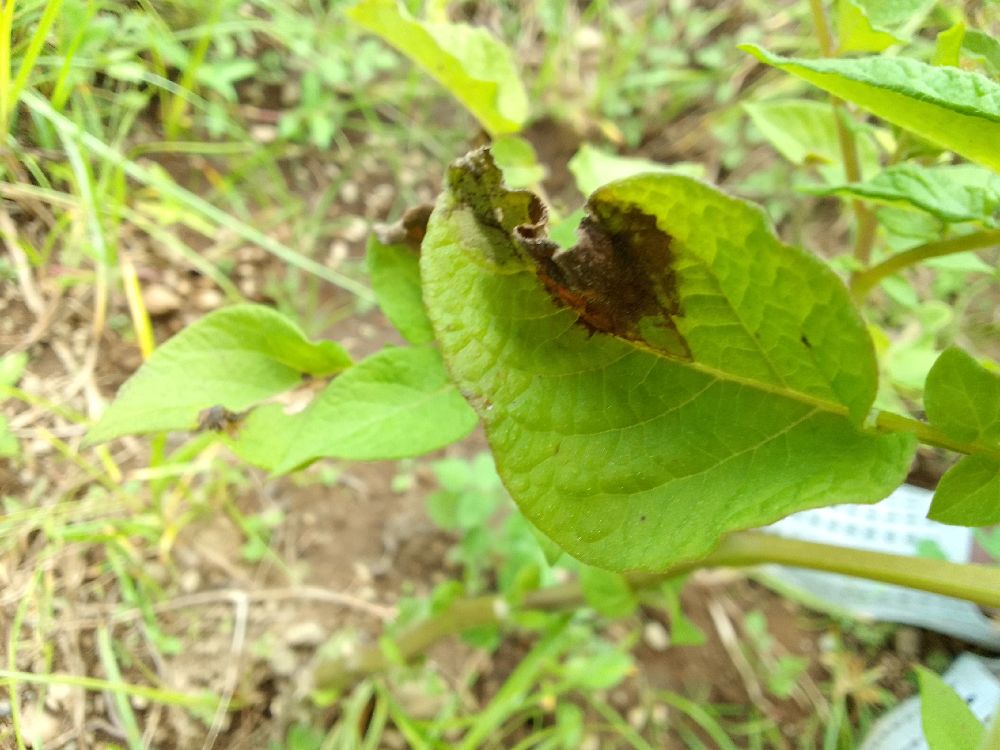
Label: Late blight